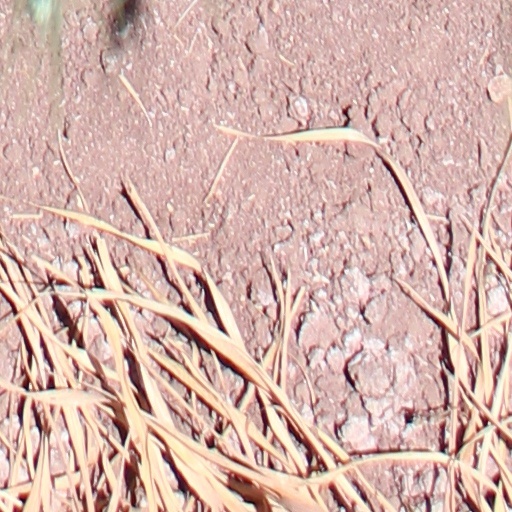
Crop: wheat